List of Xbox 360 accessories

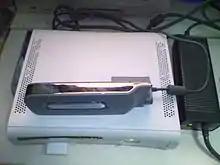
Data transfer cable connected to a 120 GB HDD

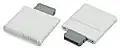
The 512 MB memory card seen from above (left) and below (right)

Small, portable, flash-based memory devices allow the transfer of saved games, unique gamer profiles, and content downloaded from Xbox Live Marketplace to other Xbox 360 consoles. They were discontinued upon the release of the redesigned Xbox 360 S, which had no memory card slots. Sizes available were: